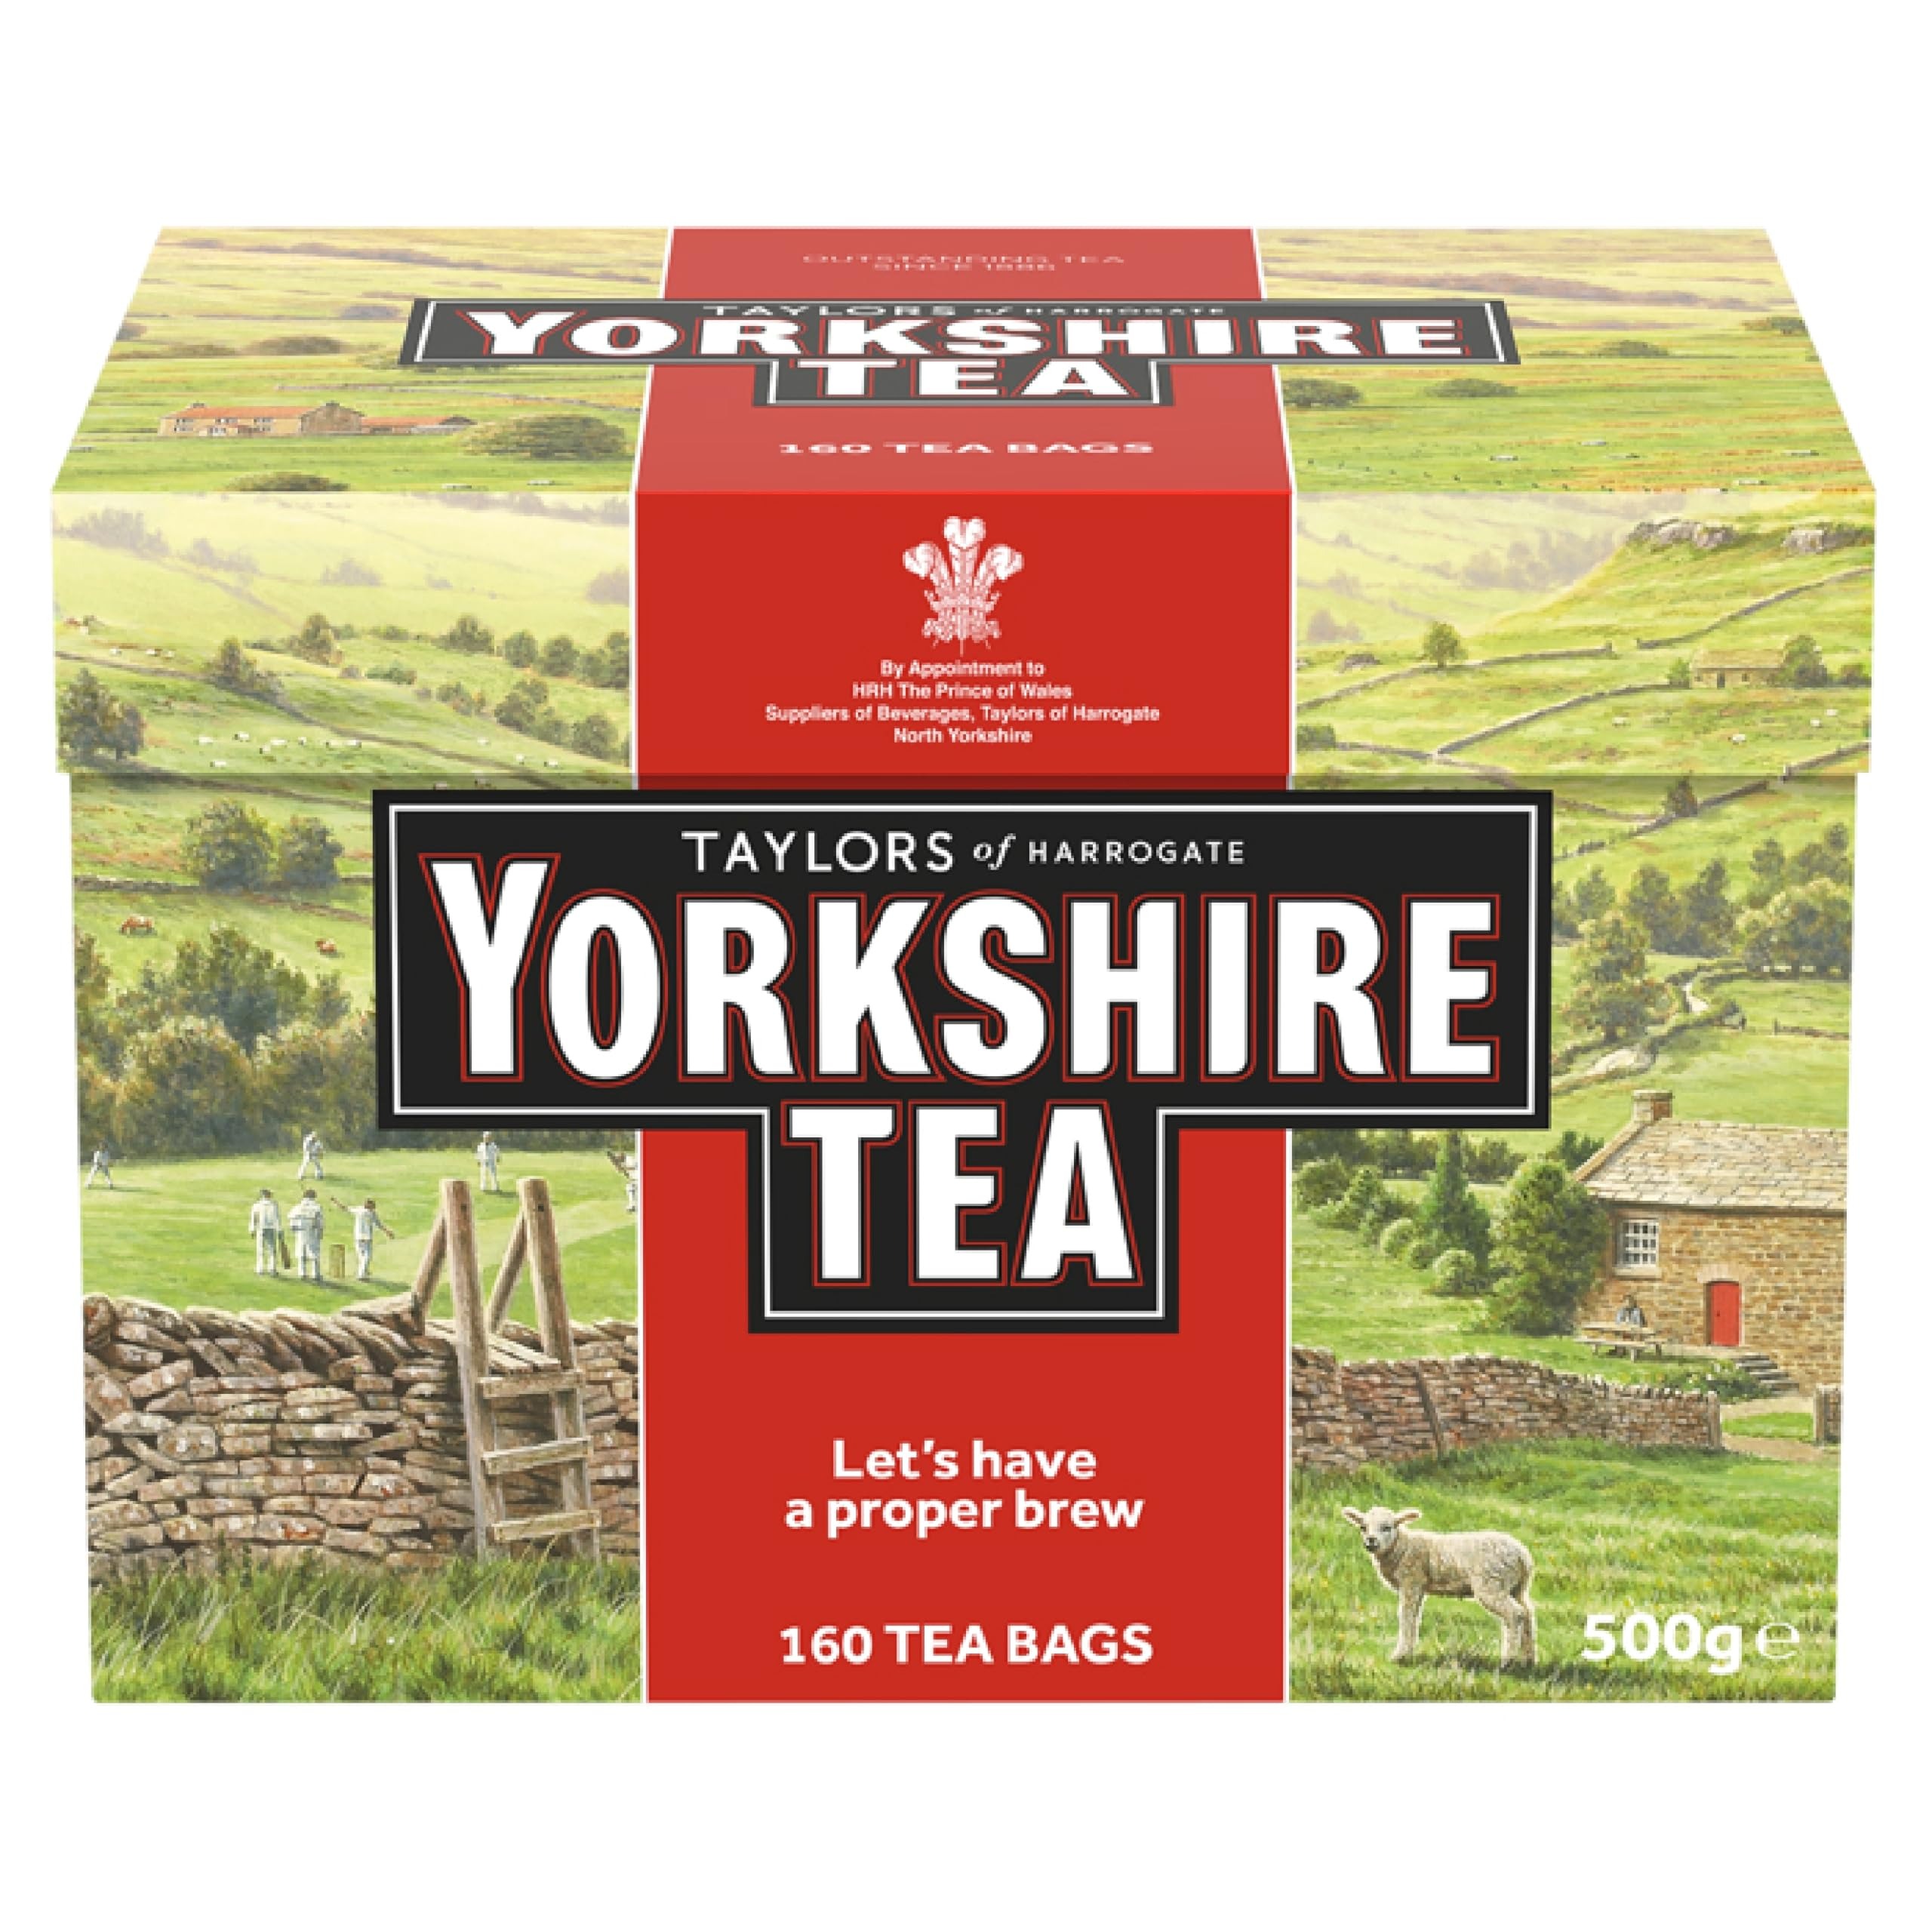
Item Name: Taylors of Harrogate Yorkshire Red, 160 Teabags
Bullet Point 1: Rich, full-bodied blend makes an ideal breakfast tea or afternoon delight.
Bullet Point 2: Ingredients: Black tea.
Bullet Point 3: For the perfect cup use one tea bag. Add freshly boiled water and infuse for 4-5 minutes. Serve pure or with milk.
Bullet Point 4: 160 tea bags.
Bullet Point 5: Taylors of Harrogate is Carbon Neutral Certified, a member of the Ethical Tea Partnership, and Rainforest Alliance Certified.
Value: 160.0
Unit: Count

Price: 10.99